Ranko Hanai

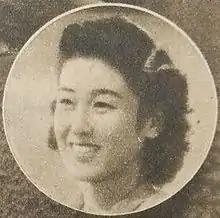
Ranko Hanai (date unknown)

Hanai was born Yoshiko Shimizu in Osaka, Japan. As a child, she acted with the theatre troupes of Takeo Kawai and Rokurō Kitamura, and gave her screen debut under the name of Reiko Shimizu in 1929. She entered the Nikkatsu film studio in 1931 and moved to J. O. Sutajio (later Toho) in 1937. In 1946, in opposition to the union strike at Toho, Yamada sided with the anti-unionist group "Jū hito no hata no kai" ("Society of the Flag of Ten"), which consisted of Setsuko Hara, Hideko Takamine, Isuzu Yamada and others, and joined the Shintoho studio. During the 1950s, she also occasionally worked for Toho and other production companies, appearing in films of Mikio Naruse, Heinosuke Gosho, Kinuyo Tanaka and Kaneto Shindō. She died in 1961 at the age of 42.